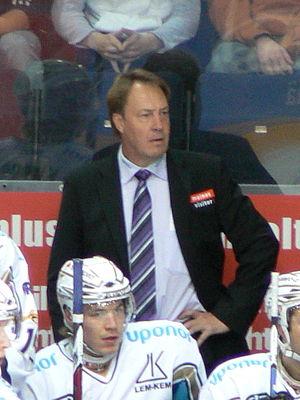
Hannu Aravirta est un ancien joueur professionnel de hockey sur glace et ancien entraîneur finlandais.